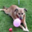
Label: dog